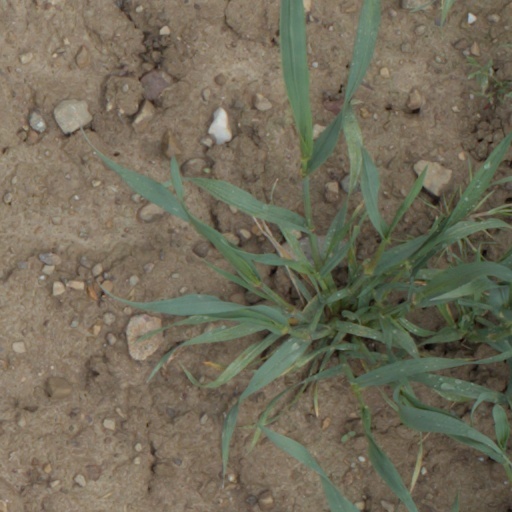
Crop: wheat